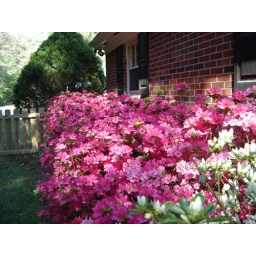
In the morning the closed shades in the bedroom have a pink glow from the azalea bushes.